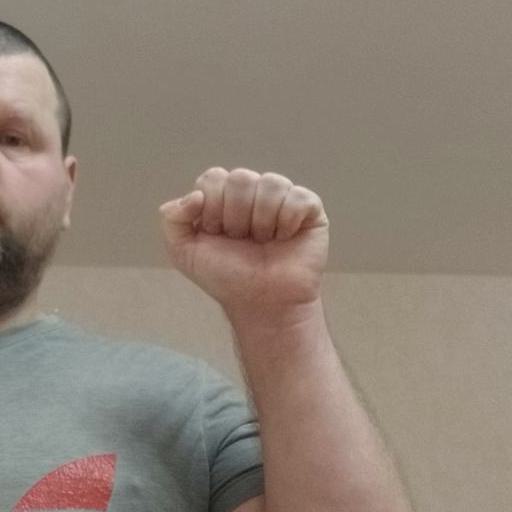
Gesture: fist